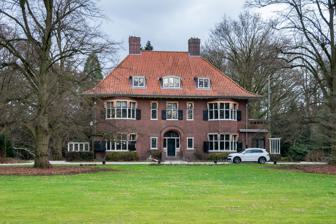
Building: Villa Mariënhof
Country: Netherlands
Year built: 1918
Building in North Brabant, Netherlands Villa Mariënhof Front facade, seen from the Bredaseweg Location within North Brabant General information Status In use Architectural style Traditionalism / rationalism Location Tilburg , North Brabant Address Bredaseweg 387 Country Netherlands Coordinates 51°33′29.3″N 5°02′52.0″E / 51.558139°N 5.047778°E / 51.558139; 5.047778 Construction started 1916 Completed 1918 Technical details Floor count 3 (above ground) Design and construction Architect(s) Johan Wilhelm Hanrath Designations Rijksmonument (no. 521024, 521025, and 525946) Villa Mariënhof is a historic mansion with a garden located along the Bredaseweg in the Dutch city Tilburg . It was built between 1916 and 1918 as the residence of the family of a factory owner, and it was designed by Johan Wilhelm Hanrath . In 1986, it was inherited by Staatsbosbeheer , who first used Villa Mariënhof as an office and later rented it. The house itself, its teahouse , and the garden are rijksmonumenten . History Villa Mariënhof was constructed between 1916 and 1918 according to a design by architect Johan Wilhelm Hanrath . The client was Jos Janssen, who was the owner of the dyeing factory "De Regenboog" along the Bredaseweg. It was built on the north side of the Bredaseweg, where ribbon development of large detached houses with gardens started to take a hold in the 1930s. The building was renovated after a building permit was granted in 1939. The veranda was turned into a sunroom , and a terrace was added adjacent to it in the front. In 1951, a concrete one-car garage was built on the eastern side of the lot. The government organization Staatsbosbeheer inherited the property from Charles Janssen, Jos' son, in 1986 with the request to conserve the mansion for at least 25 years. It subsequently served as a regional headquarters for that organization, and it was renovated in the late 1980s, adding among other things a fire escape . Starting in 1997, Staatsbosbeheer rented Villa Mariënhof as a residential unit. The mansion, its garden, and its teahouse became three separate rijksmonumenten in 2002. According to the Rijksdienst voor het Cultureel Erfgoed , the building has cultural-historical importance as it serves as an example of the construction of estates along the arteries entering industrial towns. Furthermore, it has important value within the oeuvre of architects Hanrath and Springer, and its interior and exterior are in a good condition. The roof of Villa Mariënhof was replaced in 2012. Staatsbosbeheer tried to sell the mansion in 2015 for an asking price of around €950,000, preferably for residential usage and not to a developer. That price did not include the lot on which the mansion stands, as Staatsbosbeheer planned to lease this to a seller ( erfpacht ). This last condition was later dropped, and the asking price was raised to €1.85 million before it was lowered again to €1.6 million in 2019. Because the estate agent did not manage to sell the property, Staatsbosbeheer dropped the preference for residential usage and a private seller later that year, although the zoning plans still required an alteration to allow for extensions or other uses. Front and east side facades with the sunroom visible Architecture Main building The mansion was designed by Johan Wilhelm Hanrath , a Dutch architect from Hilversum , in the traditionalist and rationalist styles. It has two above-ground floors, a basement, and an attic below its hip roof . The roof is covered with red roof tiles , and features two masonry chimneys. The mansion has Flemish bond brickwork. The front facade is symmetric and consists of three bays . The central porch is topped by a round arch , and it includes a front door made out of oak . The door is flanked by two leaded windows depicting scenes from the textile industry. A leaded window above the door shows Noah's Ark , the dates "1890 - 2 december - 1940" and the signature of stained glass artist Pieter Wiegersma . The porch also features a foundation stone out of sandstone with the inscription "Memorial stone laid by Joseph and Charles Janssen, January 1917". [ note 1 ] On both sides, there are canted bay windows , that go from the ground to the roof. Most windows in the front facade are cross-windows and some have shutters . The roof features three dormers . The east side facade has a sunroom, that used to be a veranda. It is supported by buttresses and features rounded windows. A balcony with a masonry balustrade is located on top of it. Another entrance with a two-step stairs is situated next to the sunroom under a wooden canopy . The west facade is symmetric, and has a terrace with two balustrades. The backside has a door in the middle, that can be reached using two steps. There is a wooden balcony above that door. The back facade has three dormers just like the front facade. A vestibule with a floor and panelling made out of green marble is located behind the front door. The central hall on the ground floor connects to most rooms including the living room and a drawing room with teak panelling. The ground floor toilet and its passage are decorated with green glazed tiles. Another passage has a backdoor and the entrance to the kitchen, that is fitted with an intercom to deliver messages to the other rooms. The kitchen and scullery have floors with a chessboard pattern and panelling of white glazed tiles with images. Similar tiling can be found around one of the fireplaces as well. The central hall also contains the three-part staircase, that is made out of Scots pine wood and leads to the first floor. This floor and the one above it contain the bedrooms and the bathrooms. Garden and teahouse The forested garden with a size of 18,000 m 2 (190,000 sq ft) was designed by landscape architect Leonard Springer , who was also responsible for the Leijpark in Tilburg. The English landscape garden was constructed in 1919 and used to have a size of around 25,000 m 2 (270,000 sq ft). It has two driveways – both with white wooden gates supported by masonry pillars at the road. A lawn is situated in between the two curved driveways. It used to house a sundial . Another lawn is located directly behind the house and is surrounded by weeping beeches , silver lindens , and oak trees . A winding path surrounded by shrubs goes through the garden. When Villa Mariënhof was just completed, it offered vistas of farmlands in the south and forests in the west. Teahouse, seen from the road About 15% of the garden was sold around the year 1970 for the development of a new residential area. Because of this, the kitchen garden , the orchard , and the gardener's residence disappeared. The layout of the paths was also adjusted. Bald cypresses , larches , and Douglas firs were planted at the former location of the kitchen garden and orchard. The tennis court was removed in 1980, and trees were placed there as well. The garden also contains a teahouse situated close to the road. It was designed by Hanrath as well, and the building permit was granted in 1917. The octagonal structure has clapboard siding and a thatched hip roof . The front has a veranda with red tiles, a wooden balustrade, and four columns. In the original design, the entrance of the teahouse, consisting of sliding doors, with windows in the doors and on either side, was located behind the veranda. Gallery Drawings of all facades by the architect (1916) Floor plans by the architect (1916) [ note 2 ] Notes